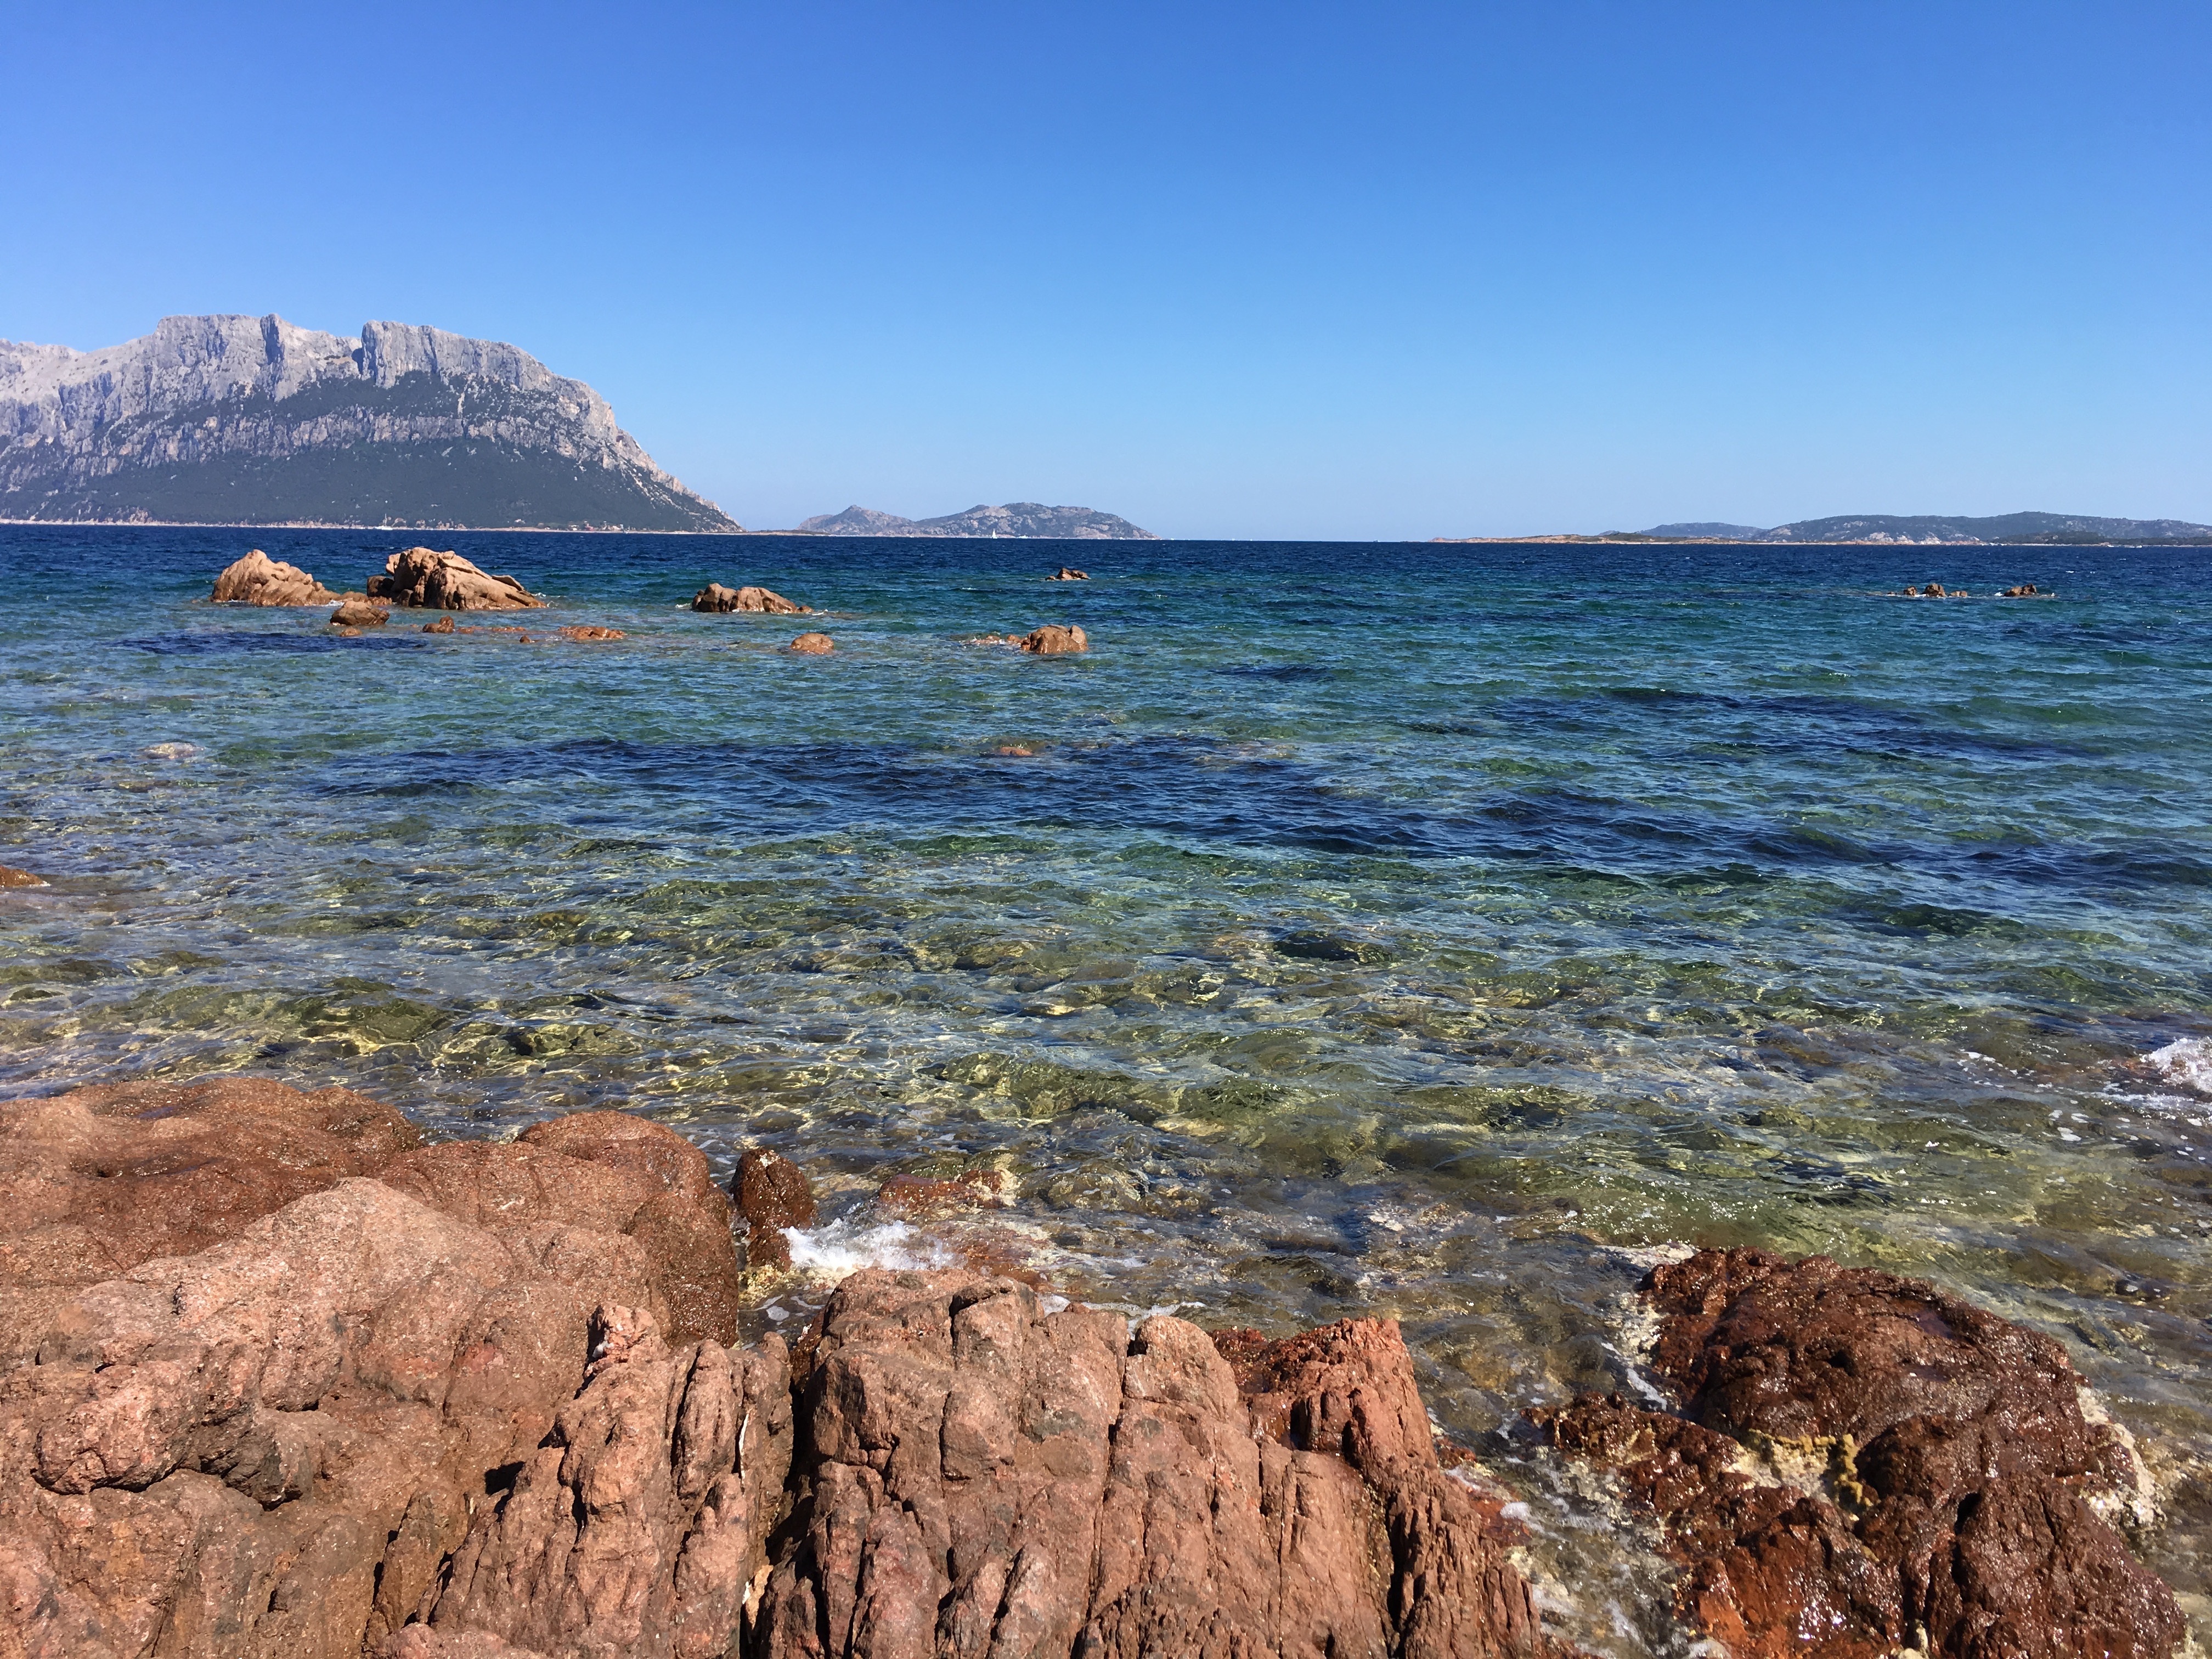
beach, landscape, sea, coast, nature, rock, ocean, horizon, shore, wave, summer, vacation, cliff, cove, bay, italy, terrain, body of water, geology, pebbles, costa, cape, pebble beach, geographical feature